The Empire Hotel (New York City)

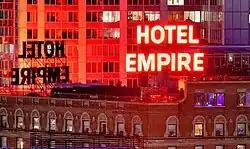
The Empire Hotel

The Empire Hotel is a boutique hotel located along West 63rd Street (at Broadway), in the New York City borough of Manhattan. The Empire Hotel has 426 guestrooms, including 50 suites.